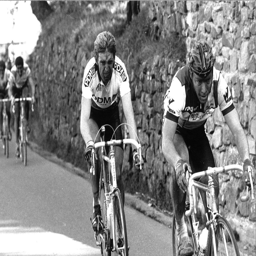
actor and cyclist attacked together during the race .